Kumasi

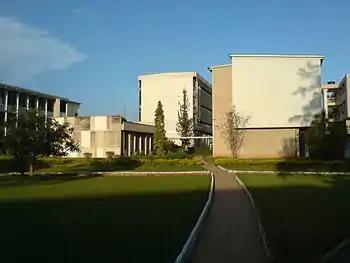
Kwame Nkrumah University of Science and Technology

Kumasi is located in the Kumasi Metropolitan, one of more than thirty districts in the Ashanti Region. It covers a land area of and is elevated above sea level. The metropolitan borders the Kwabre East Municipal District and Afigya Kwabre North District to the north, the Atwima Kwanwoma District and Atwima Nwabiagya Municipal District to the west, the Ejisu Municipal District and Asokore Mampong Municipal District towards the east and the Bosomtwe District to the south.